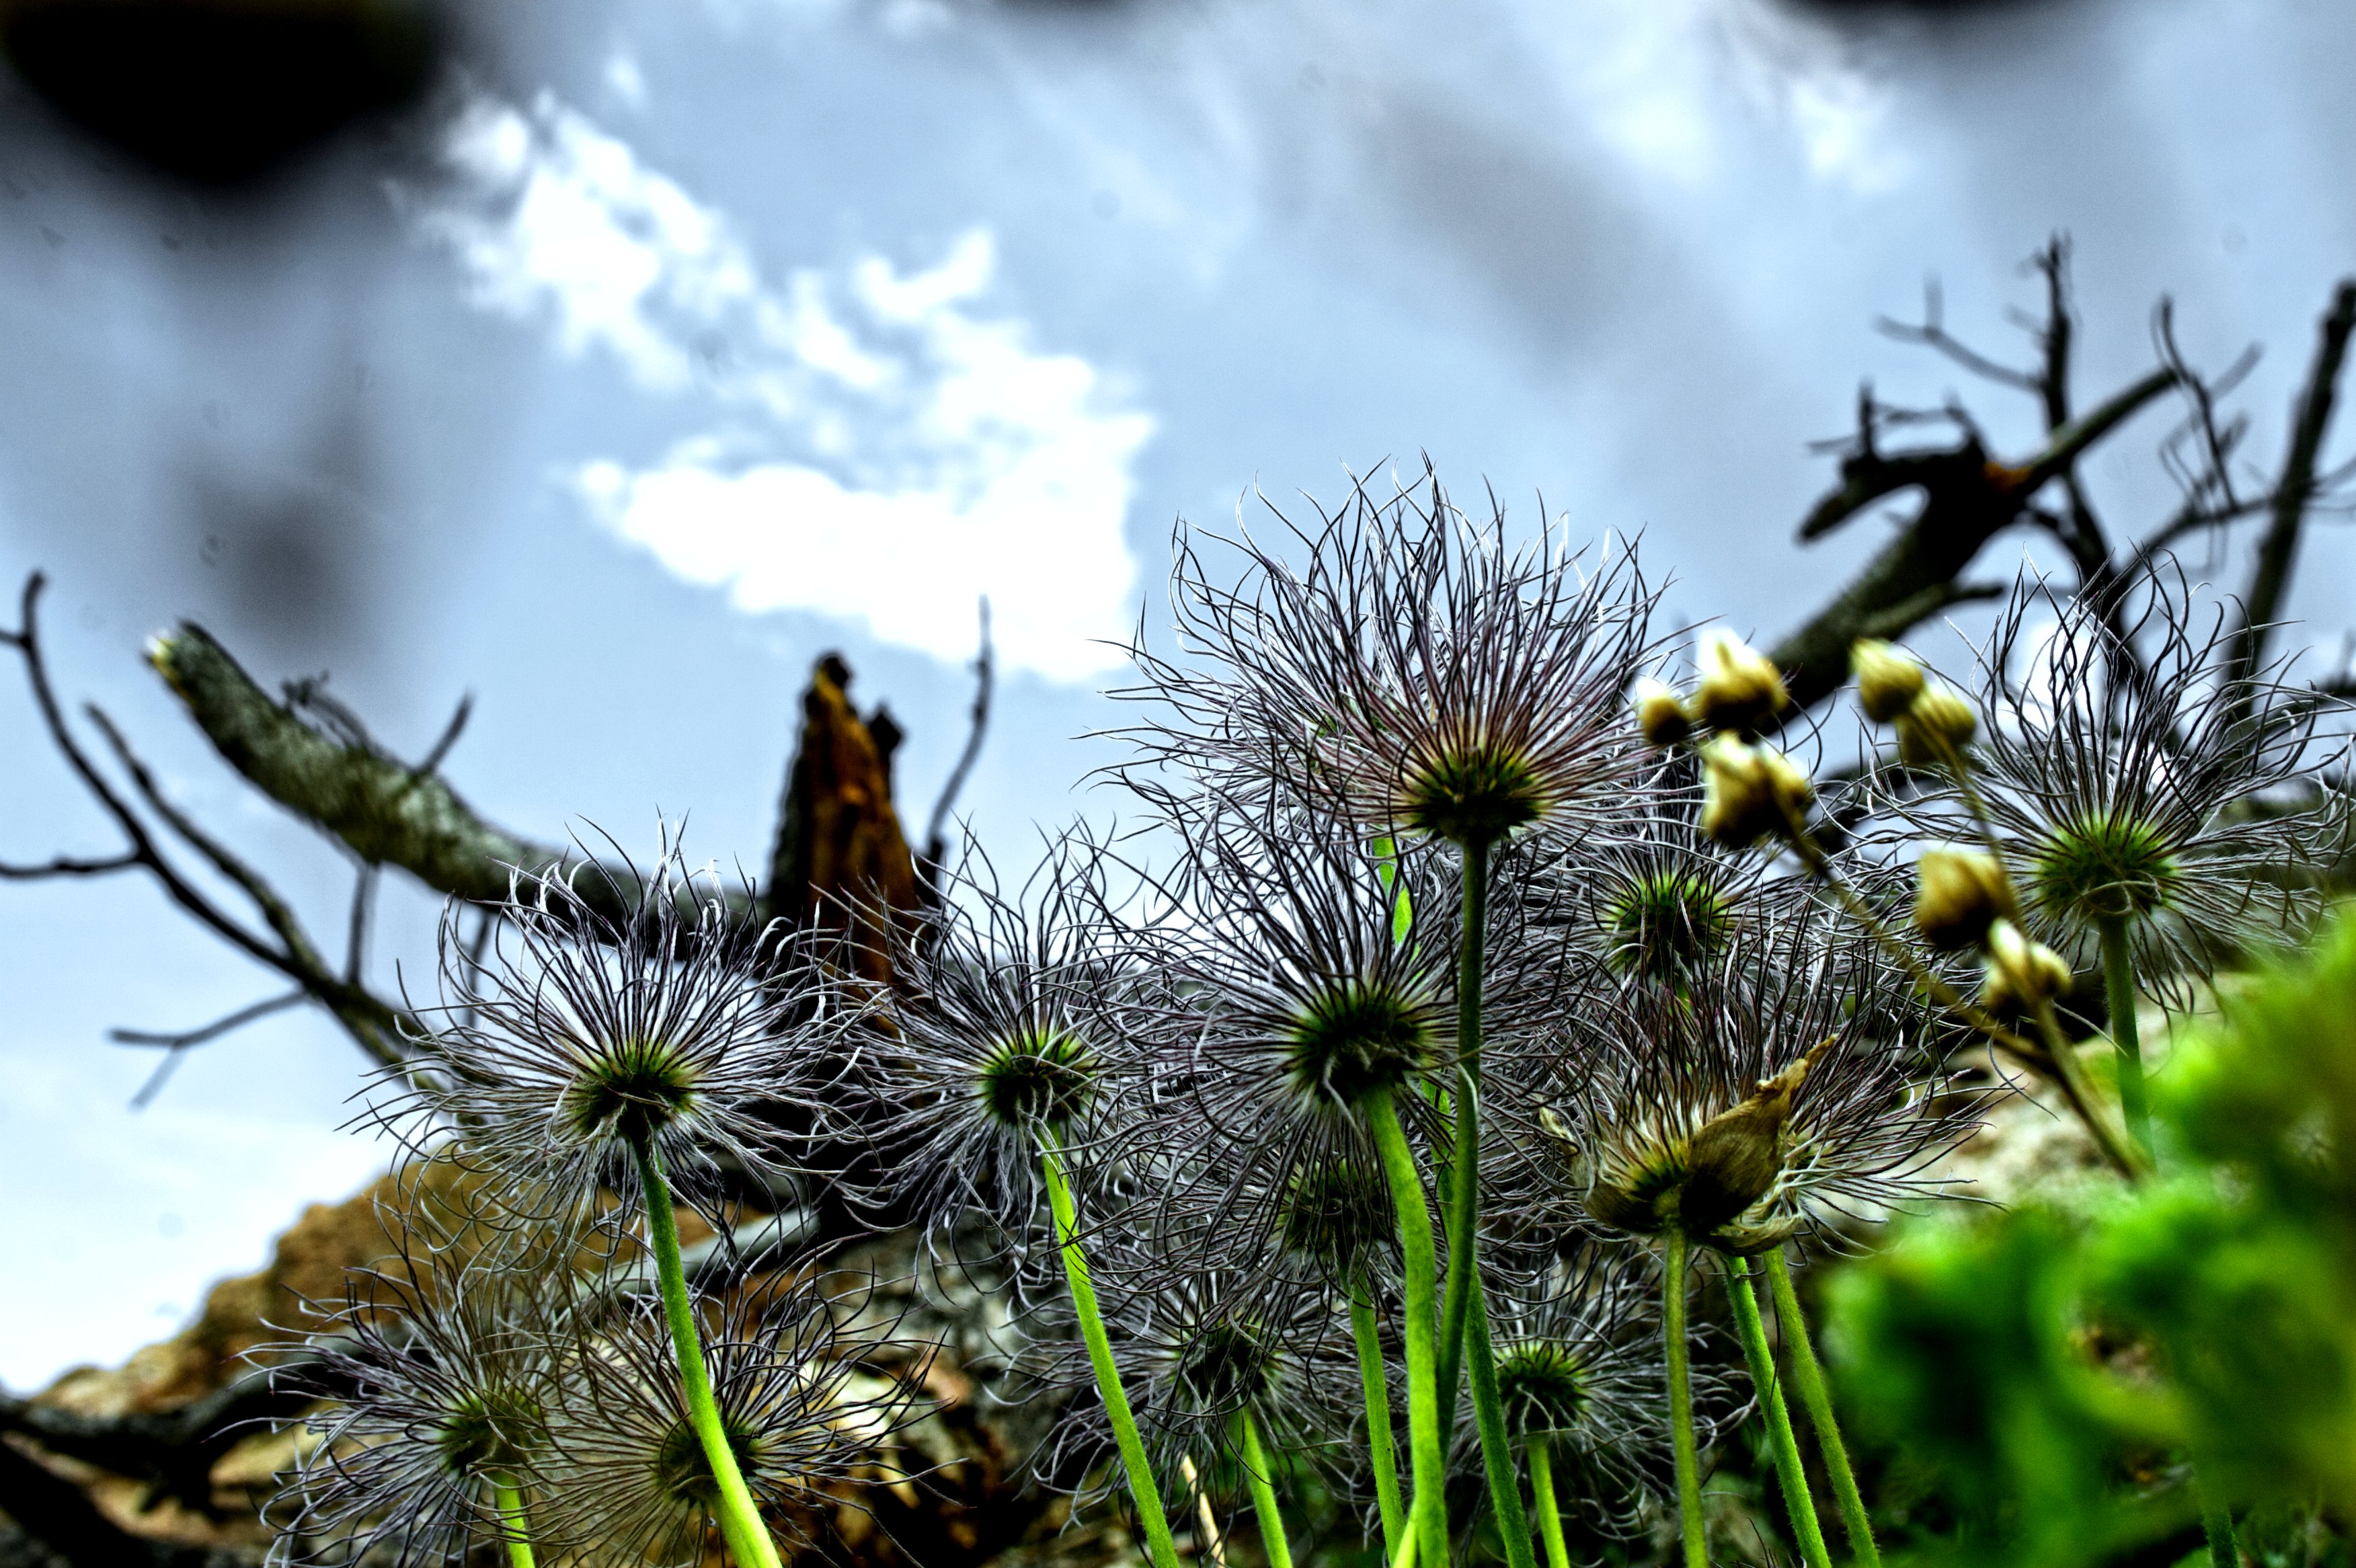
tree, nature, forest, grass, branch, plant, sky, leaf, flower, wildlife, autumn, botany, flora, fauna, wildflower, close up, clouds, colorado, mountains, habitat, hinking, macro photography, woody plant, land plant